Wilbraham Liardet

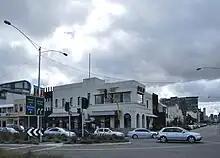
The Pier Hotel, established by Liardet in 1840, as it is today

Liardet built a rough tea tree jetty and soon gained a publican's license for the 'Brighton Pier Hotel' which operated out of his nearby cottage. 'Brighton' was said to be Liardet's preferred name for the district but, while it became commonly known as 'Liardet's Beach', the official name remained Sandridge. The hotel premises grew and were variously described as a 'magnificent house' and 'a rambling building'. Financial troubles led to Liardet being declared bankrupt in January 1845 and, while the family continued to run the business (the hotel license had been transferred to his son in 1841), Liardet did not have the funds to buy the hotel land at the first land sales in September 1850. The remains of a more substantial jetty, also built by Liardet on the site of the original, were still reported to be visible in the 1930s.